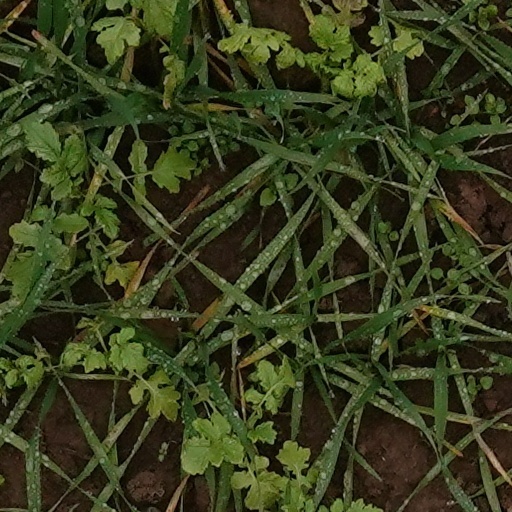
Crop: wheat